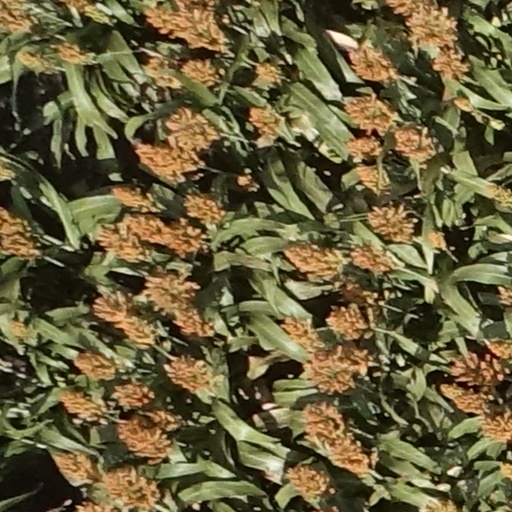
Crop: sorghum